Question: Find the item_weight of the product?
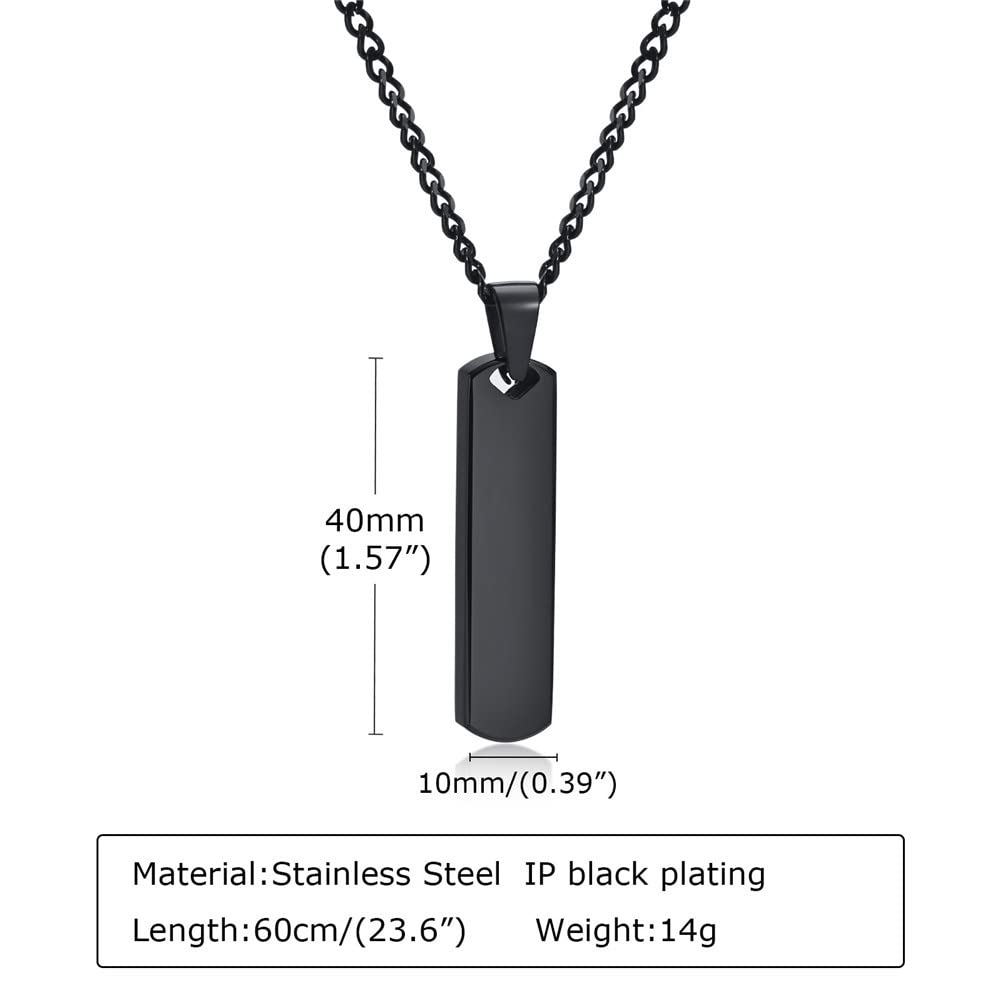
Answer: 14.0 gram